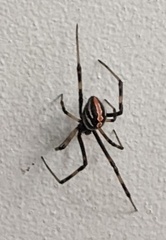
Species: Lactrodectus_hesperus